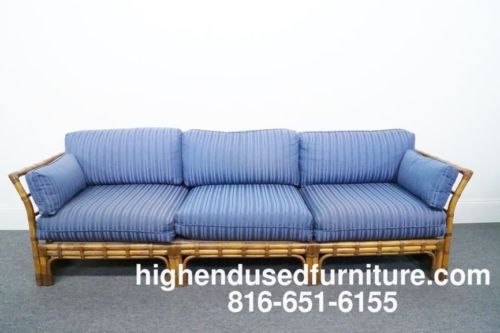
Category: sofa